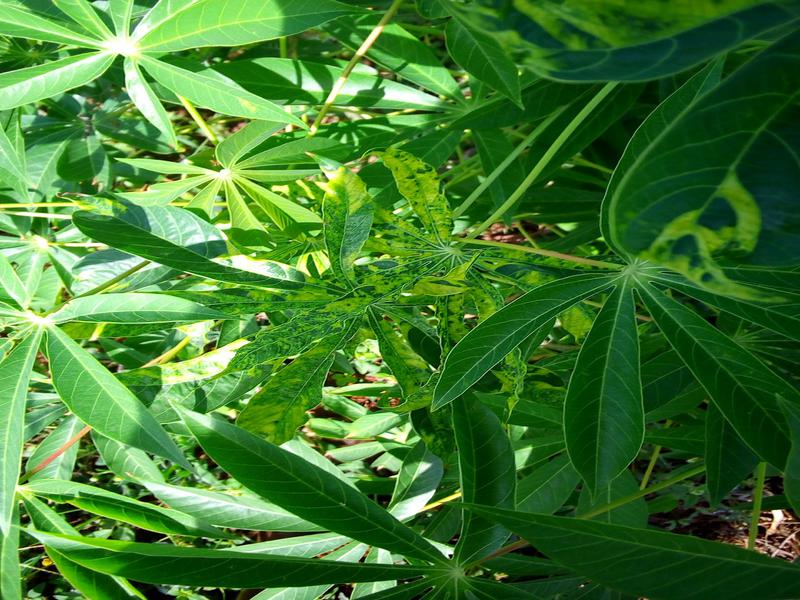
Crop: cassava
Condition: mosaic_disease